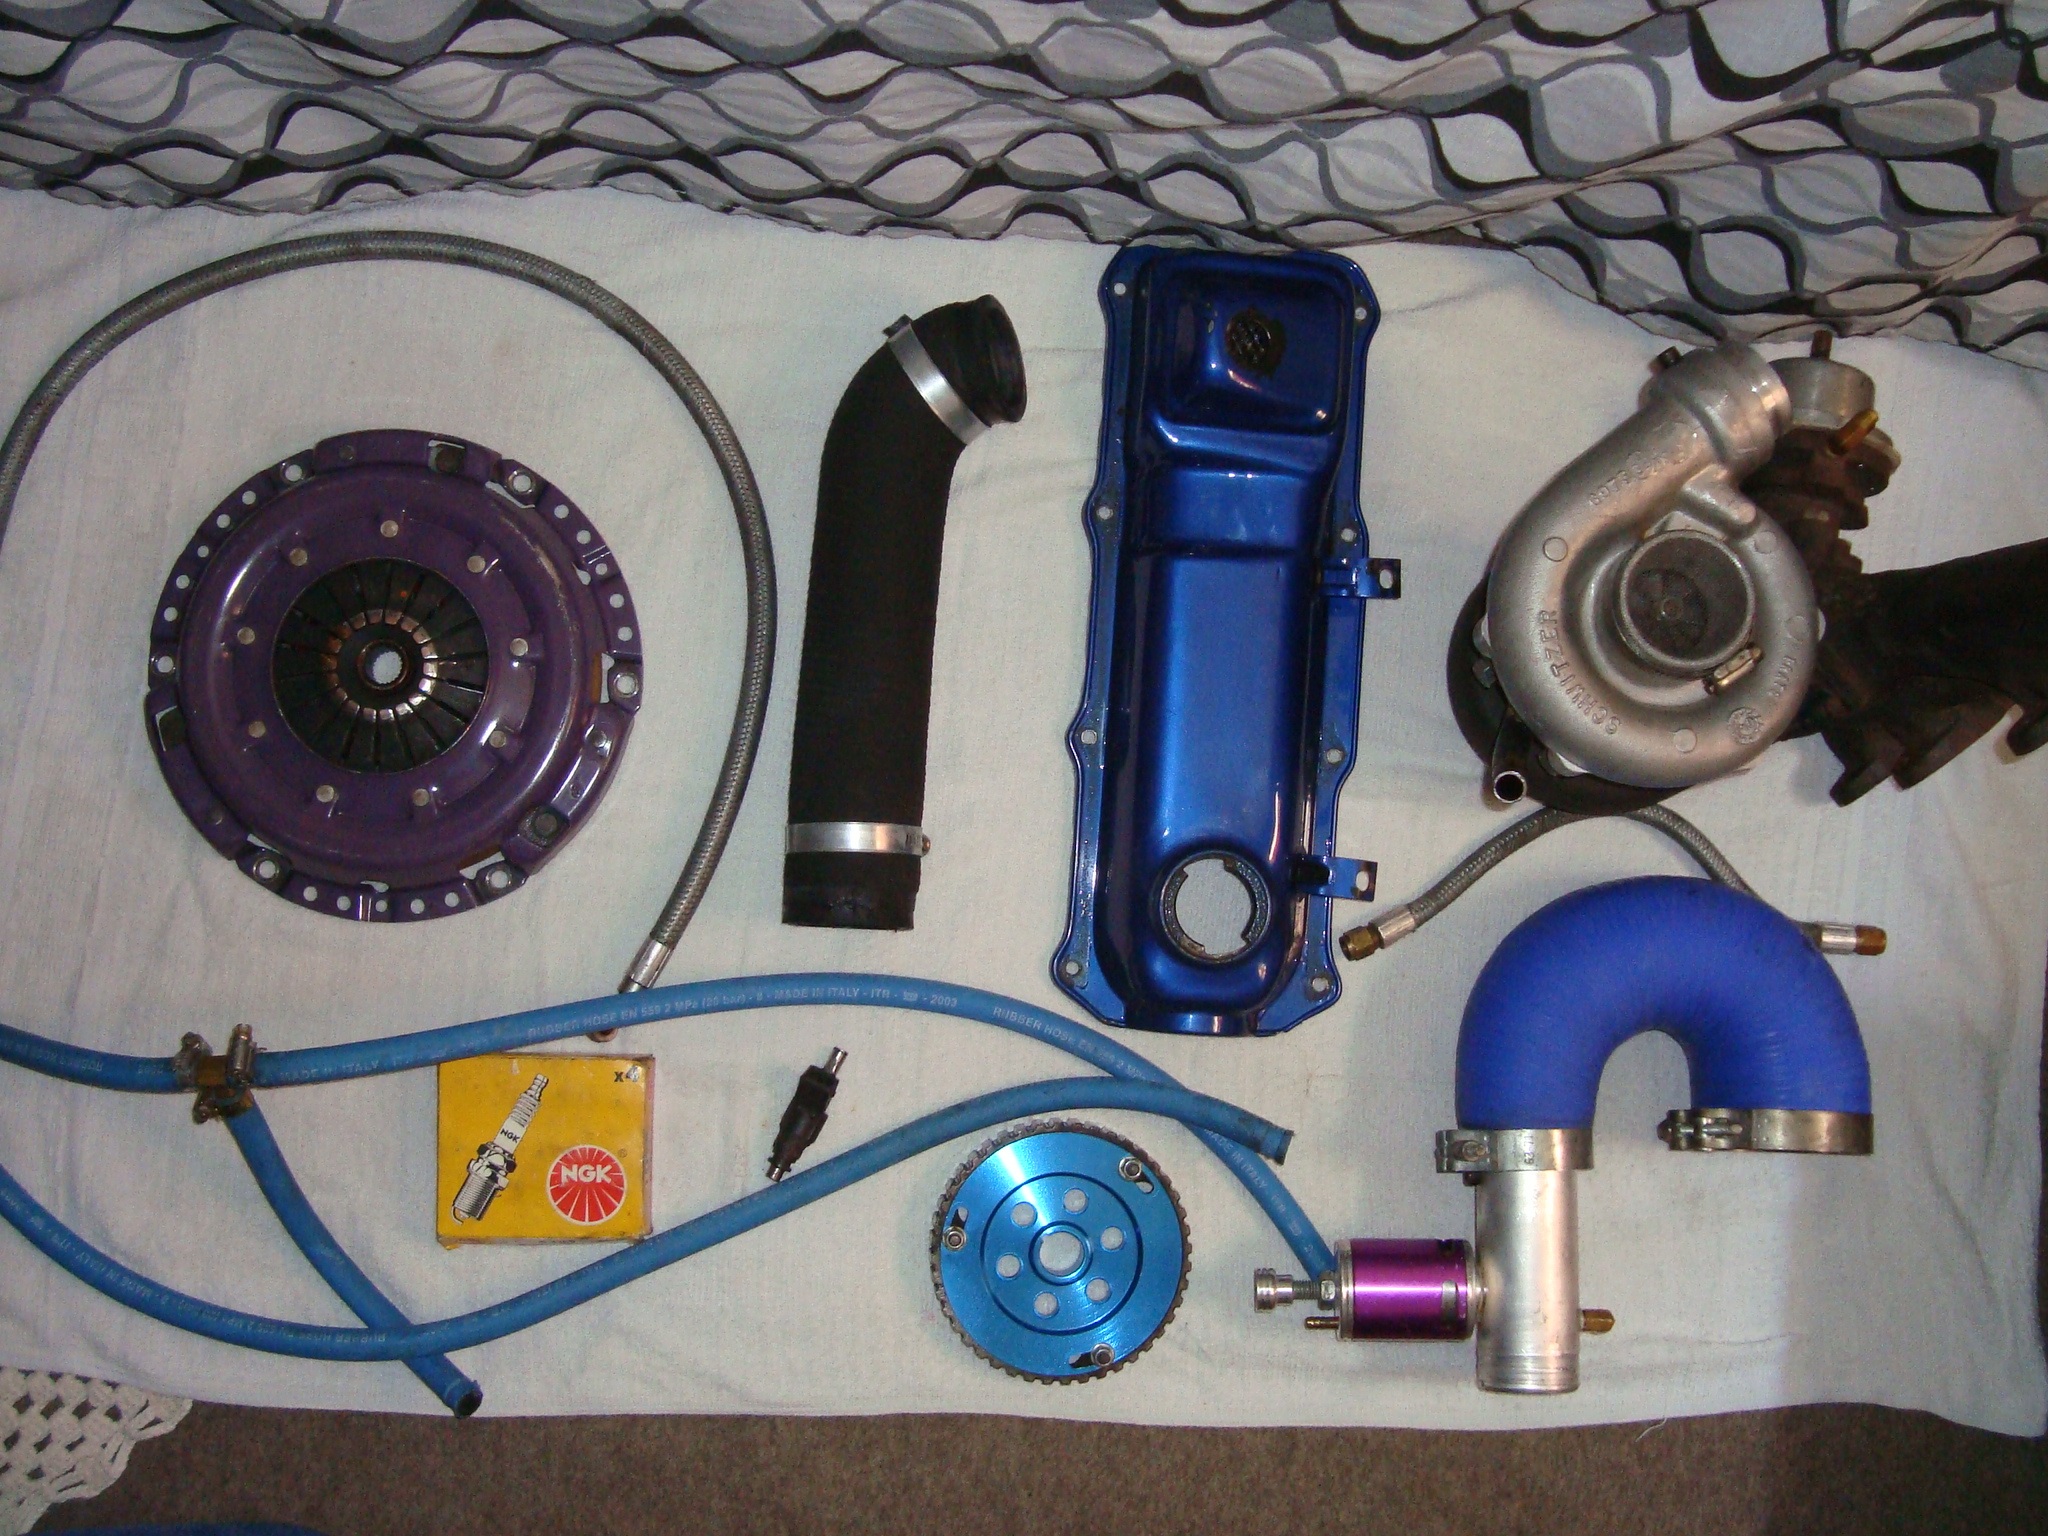
wheel, steering wheel, turbine, product, pulley, clutch